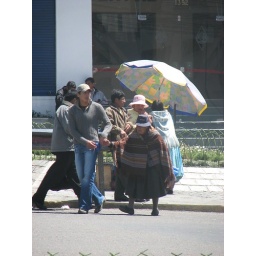
Old lady in traditional dress being helped across the road by young guy